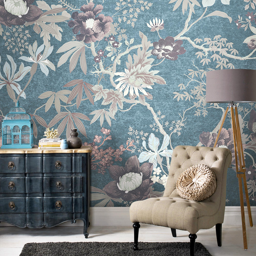
wallpaper from people , £ 120 a roll